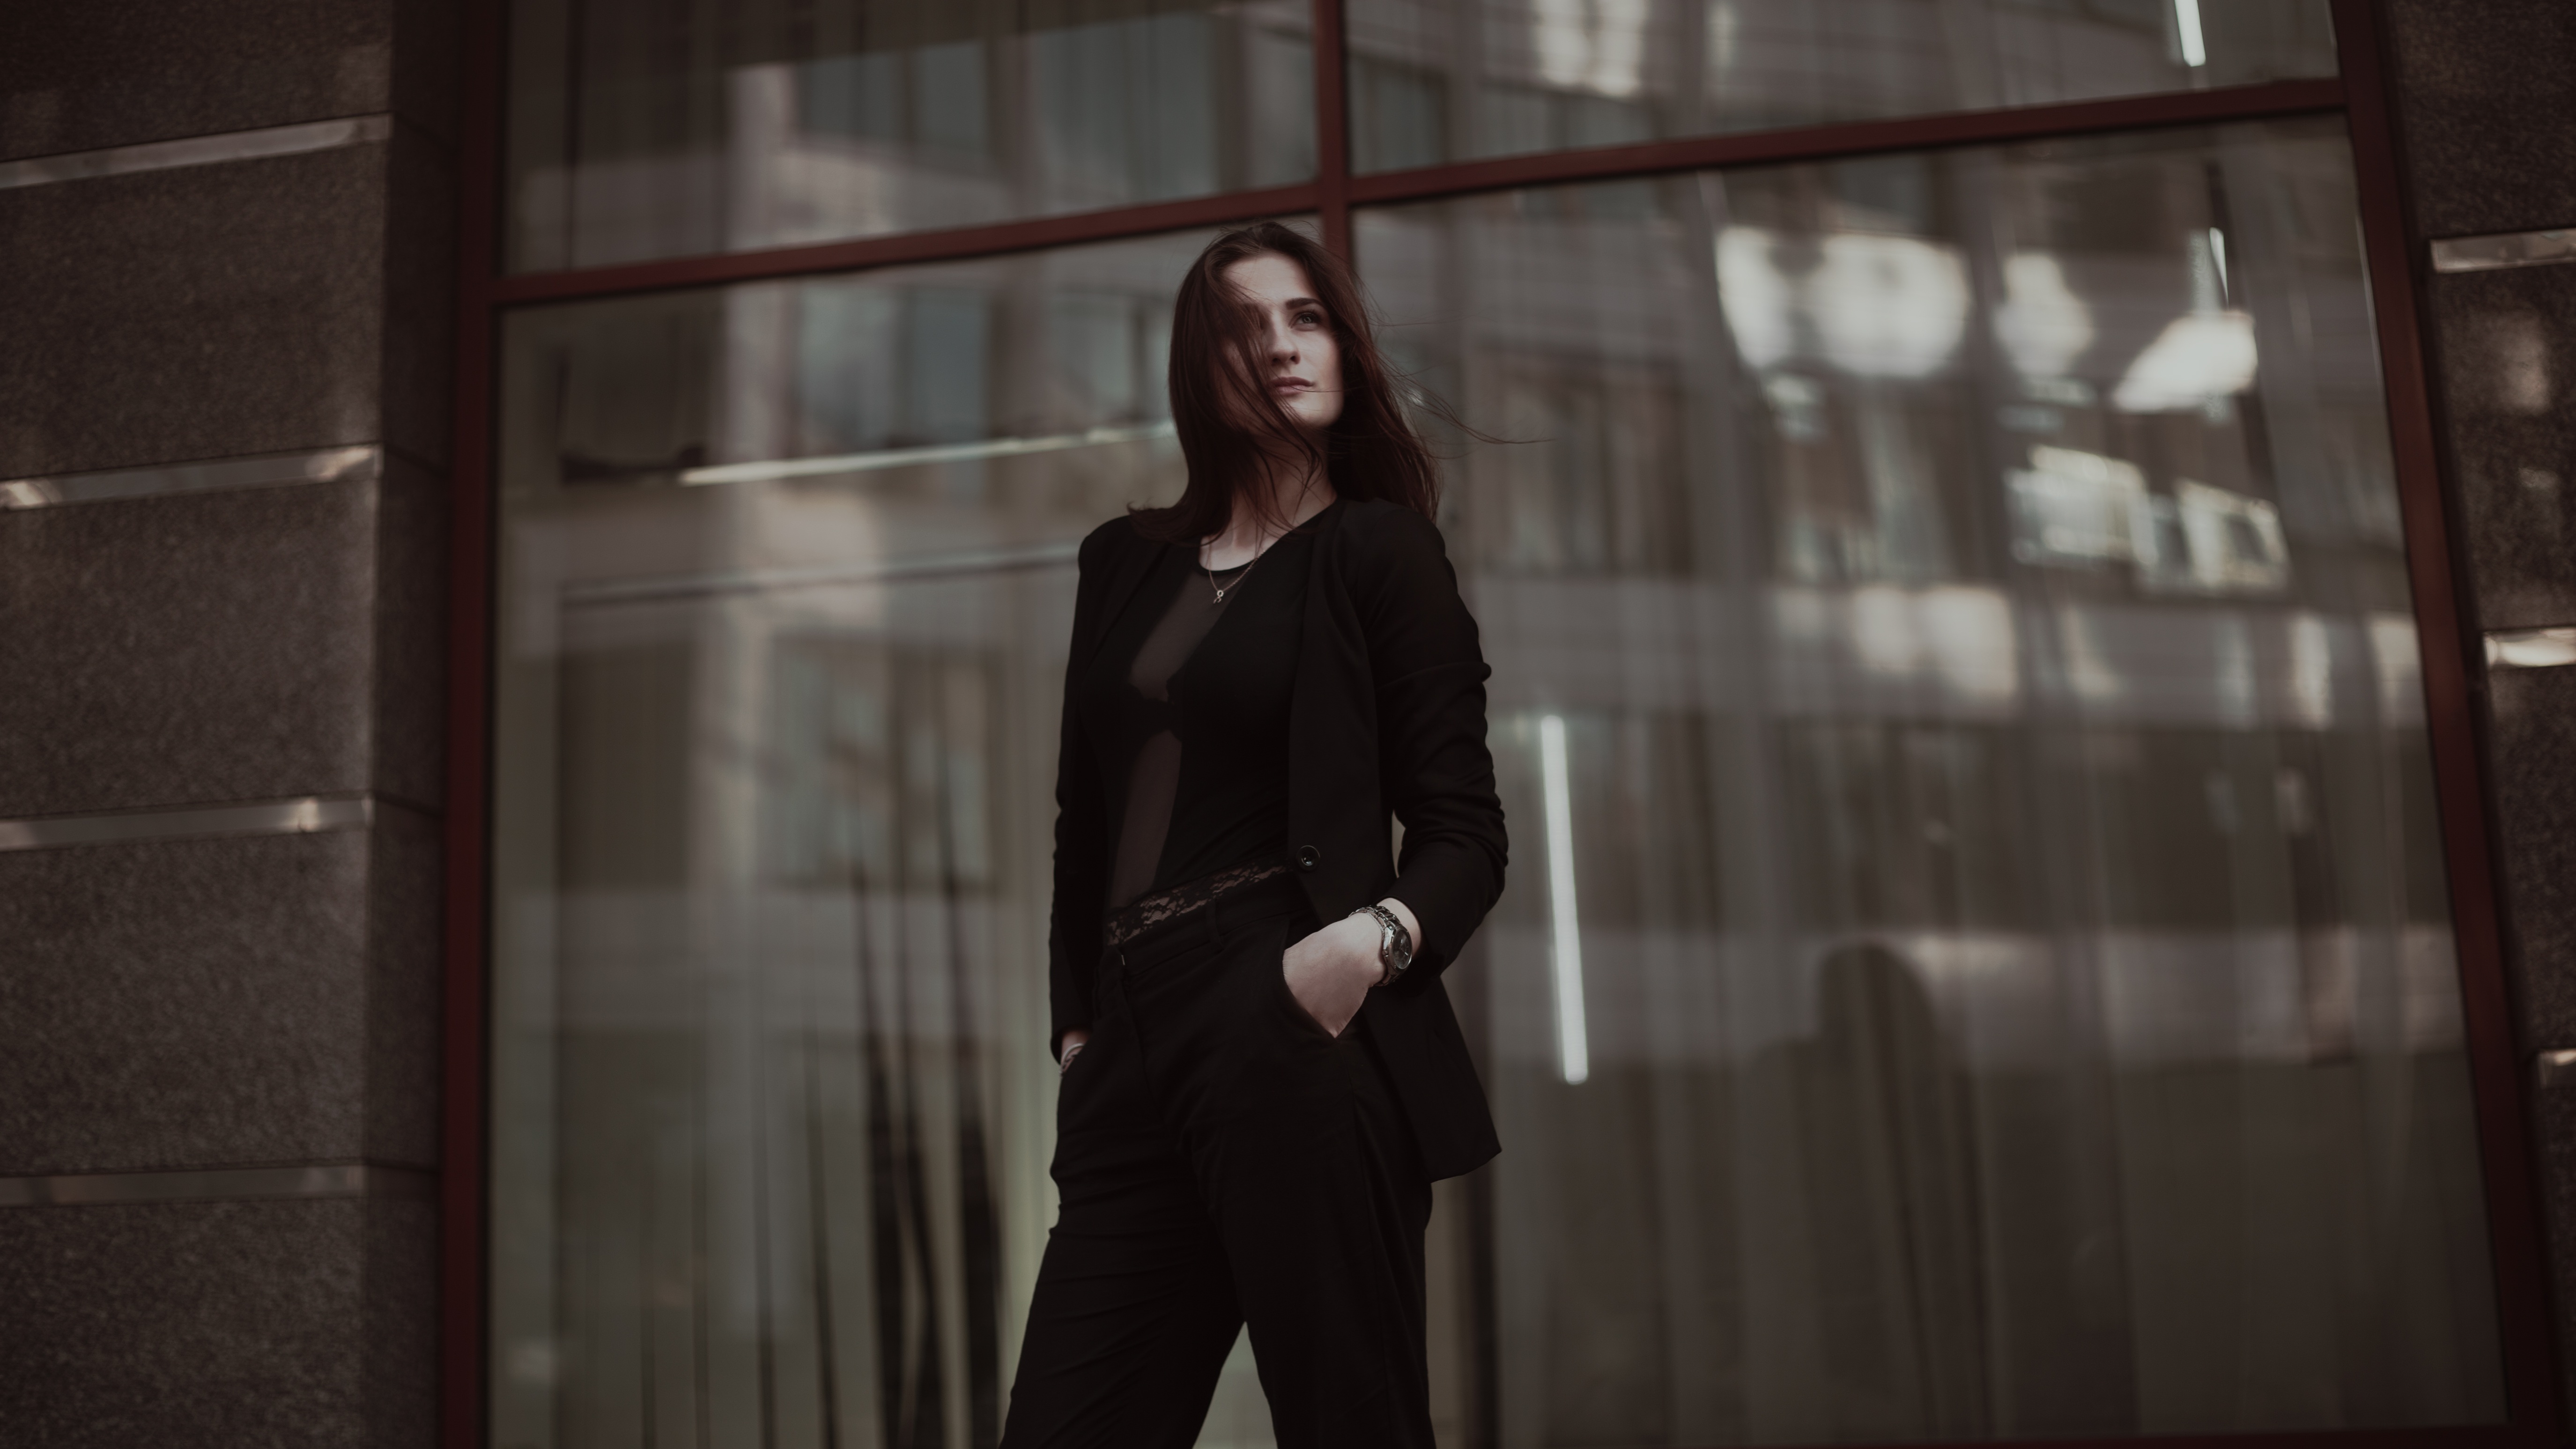
notebook, work, girl, street, diary, model, office, fashion, business, black, modern, shirt, makeup, pants, eyes, snapshot, redhead, beauty, beautiful, style, elegant, costume, businessman, glamour, eyelashes, screenshot, business district, business centre, business lady, in the black, in glasses, fashionable girl, four of a kind